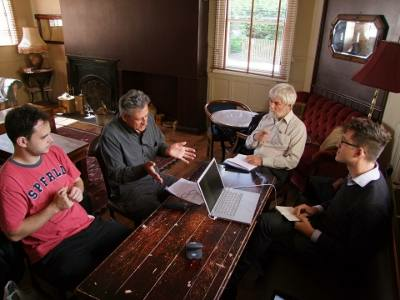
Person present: Yes